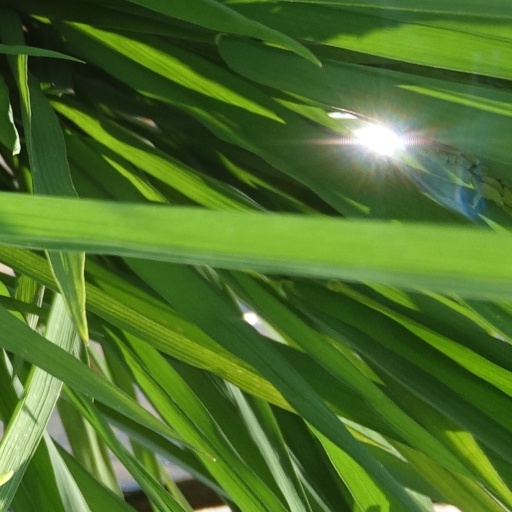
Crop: rice